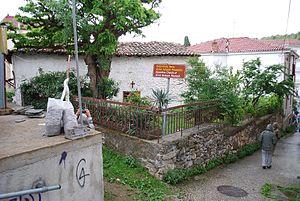
Vue de Kastoria.